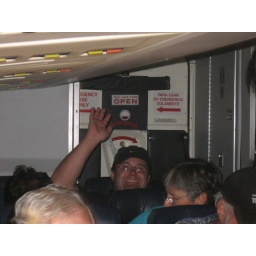
Best seat in the house